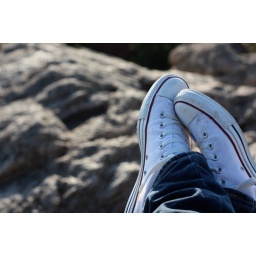
mad love for the cliche shoe photos@ indian rock park in berkeley,ca